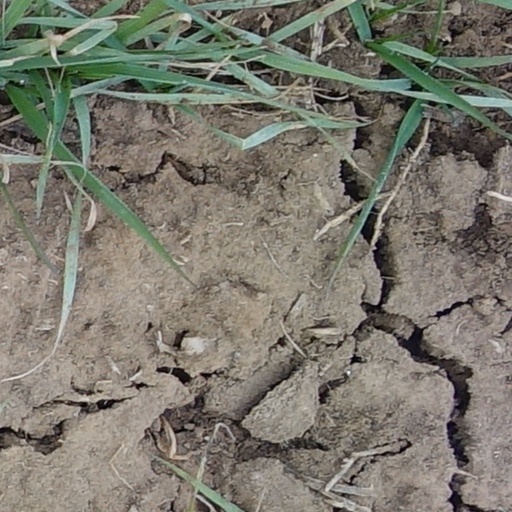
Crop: wheat